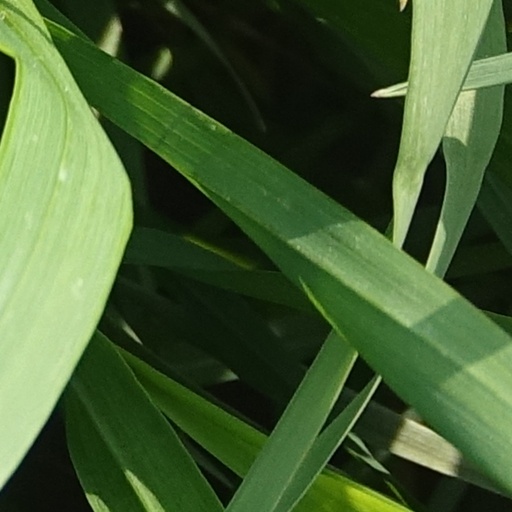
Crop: wheat